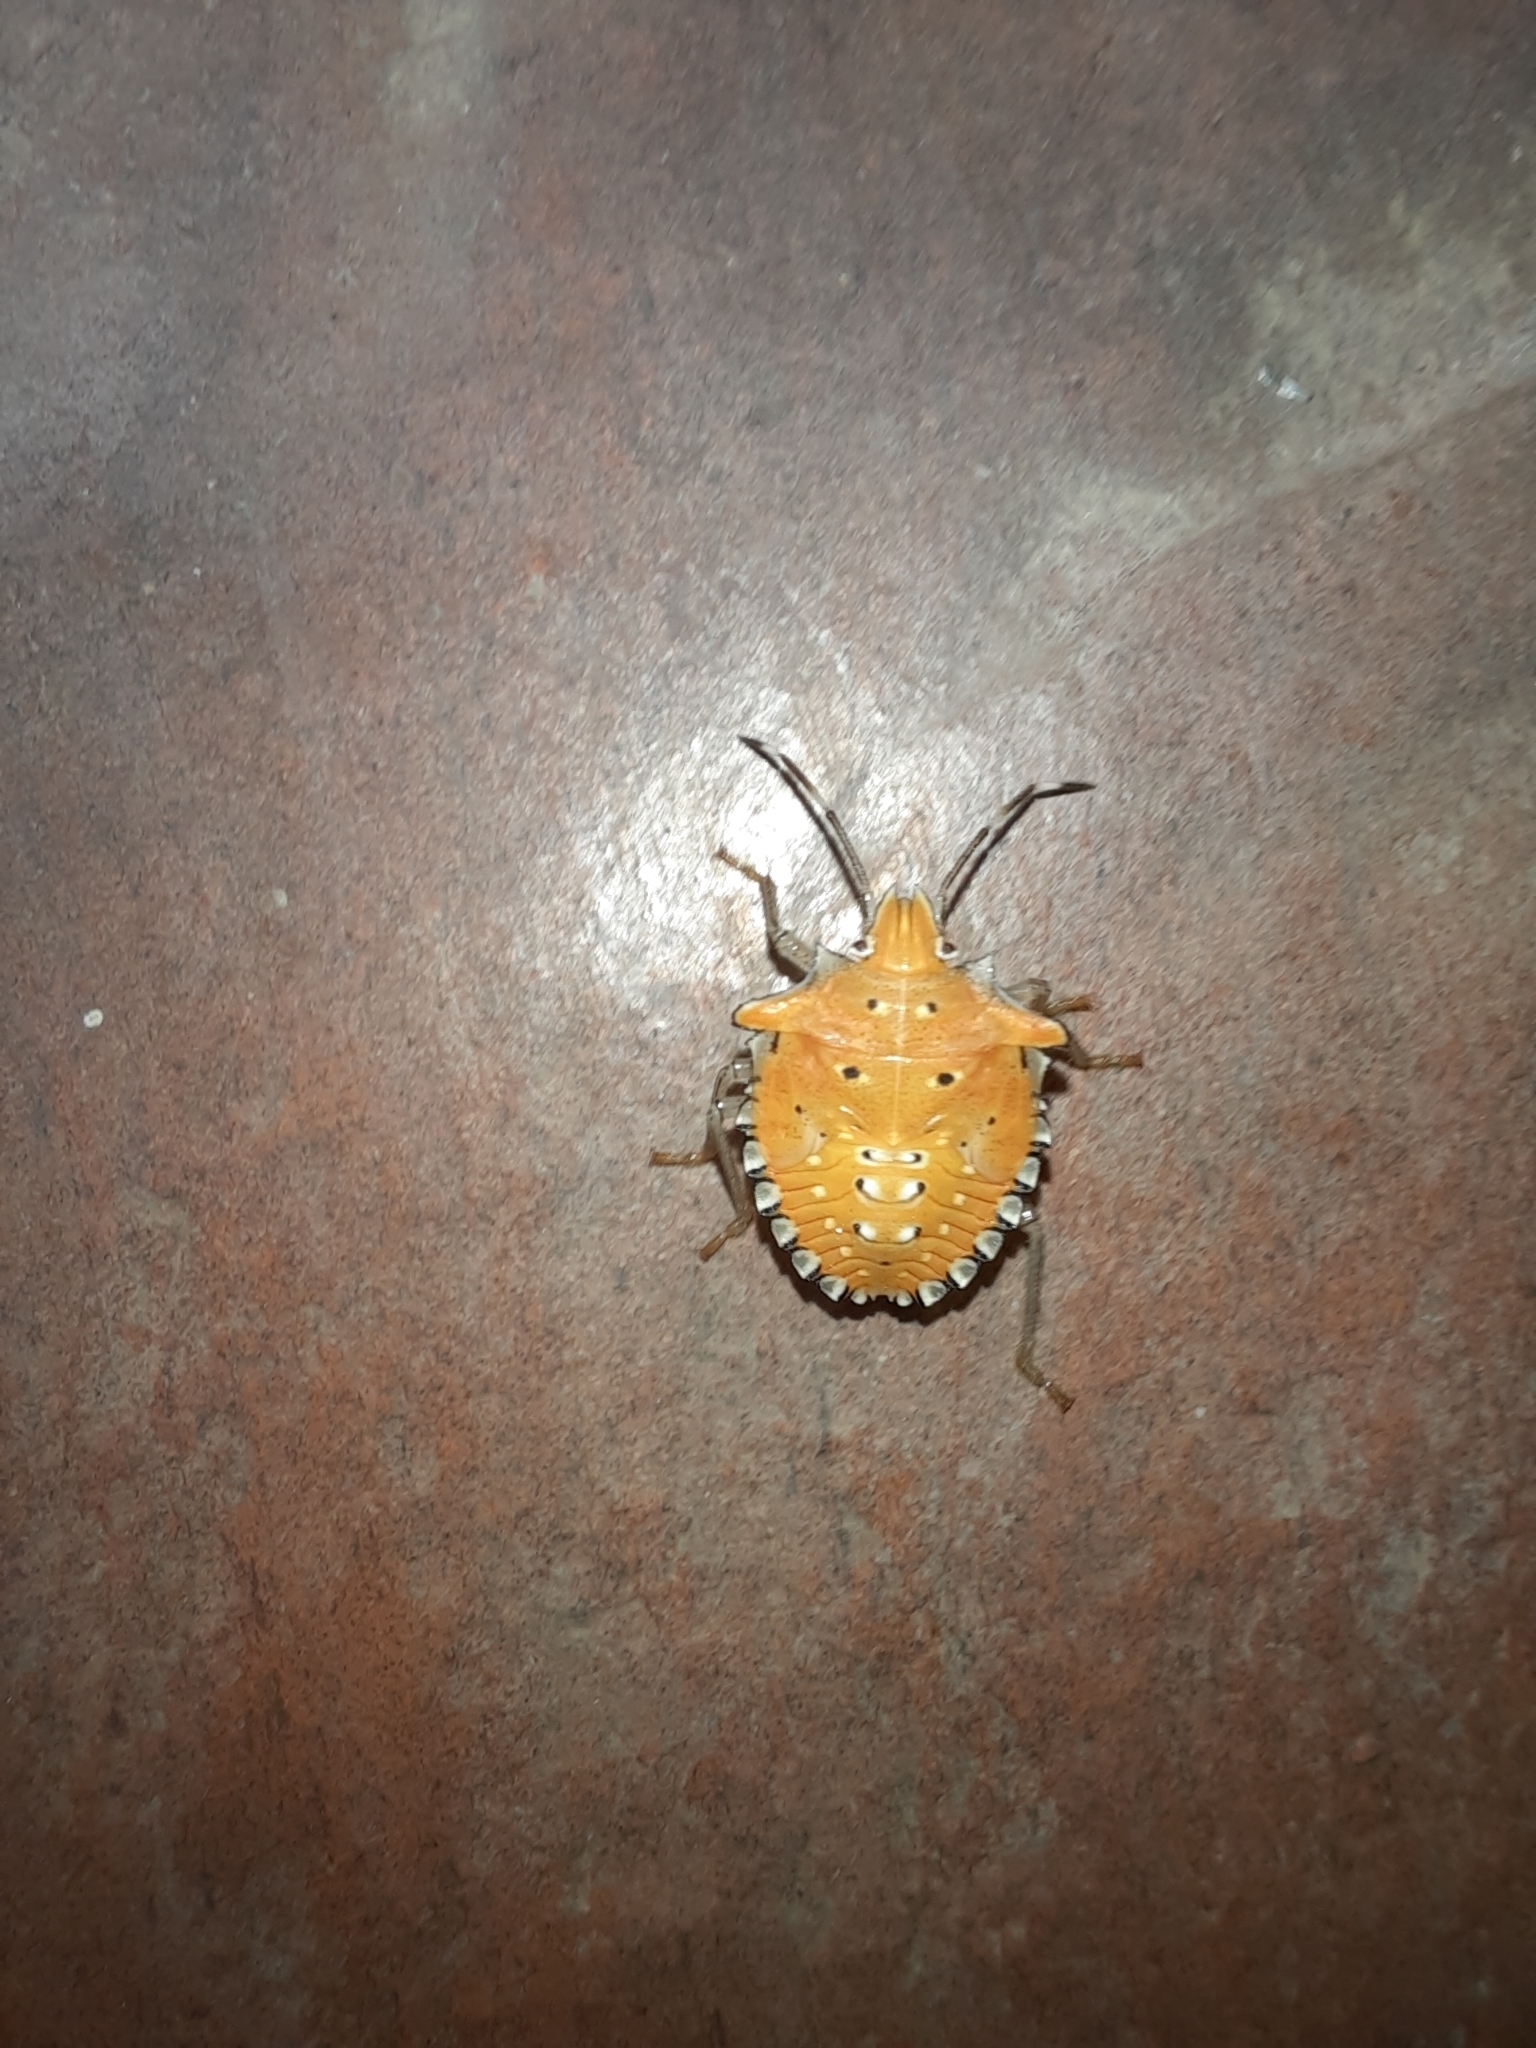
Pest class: stink_bug